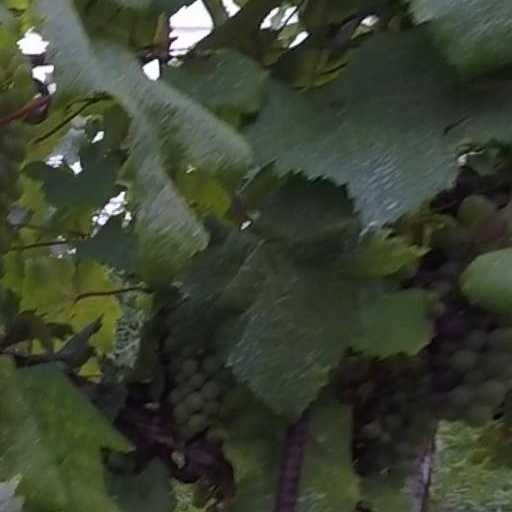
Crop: grape